Stylidium

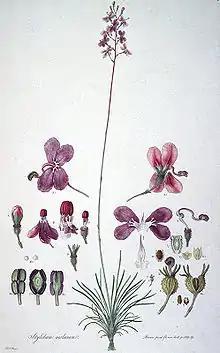
"S. violaceum" from Ferdinand Bauer's 1813 "Illustrationes Florae Novae Hollandiae".

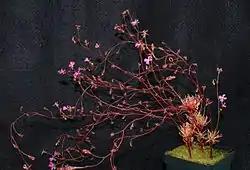
"S. turbinatum" in cultivation.

Discovery and description of new "Stylidium" species has been occurring since the late 18th century, the first of which was discovered in Botany Bay in 1770 by Joseph Banks and Daniel Solander during their travels in the Pacific with James Cook aboard the "Endeavour". Seven species were collected by Banks and Solander, some of which were sketched by Sydney Parkinson on board the Endeavour and were later engraved in preparation for publication in Banks' Florilegium. Later, in the early 19th century, the French botanist Charles François Antoine Morren wrote one of the first descriptions of the triggerplant anatomy, illustrated by many botanical artists including Ferdinand Bauer. Around the same time, British botanist Robert Brown described (or "authored") several "Stylidium" species, including "S. adnatum" and "S. repens". More species began to be described as more botanists explored Australia more thoroughly.